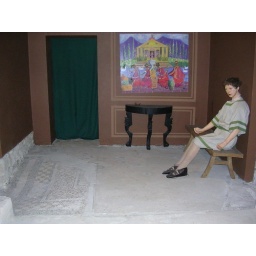
It was popular for Roman men to become plastic when sitting in their villas.